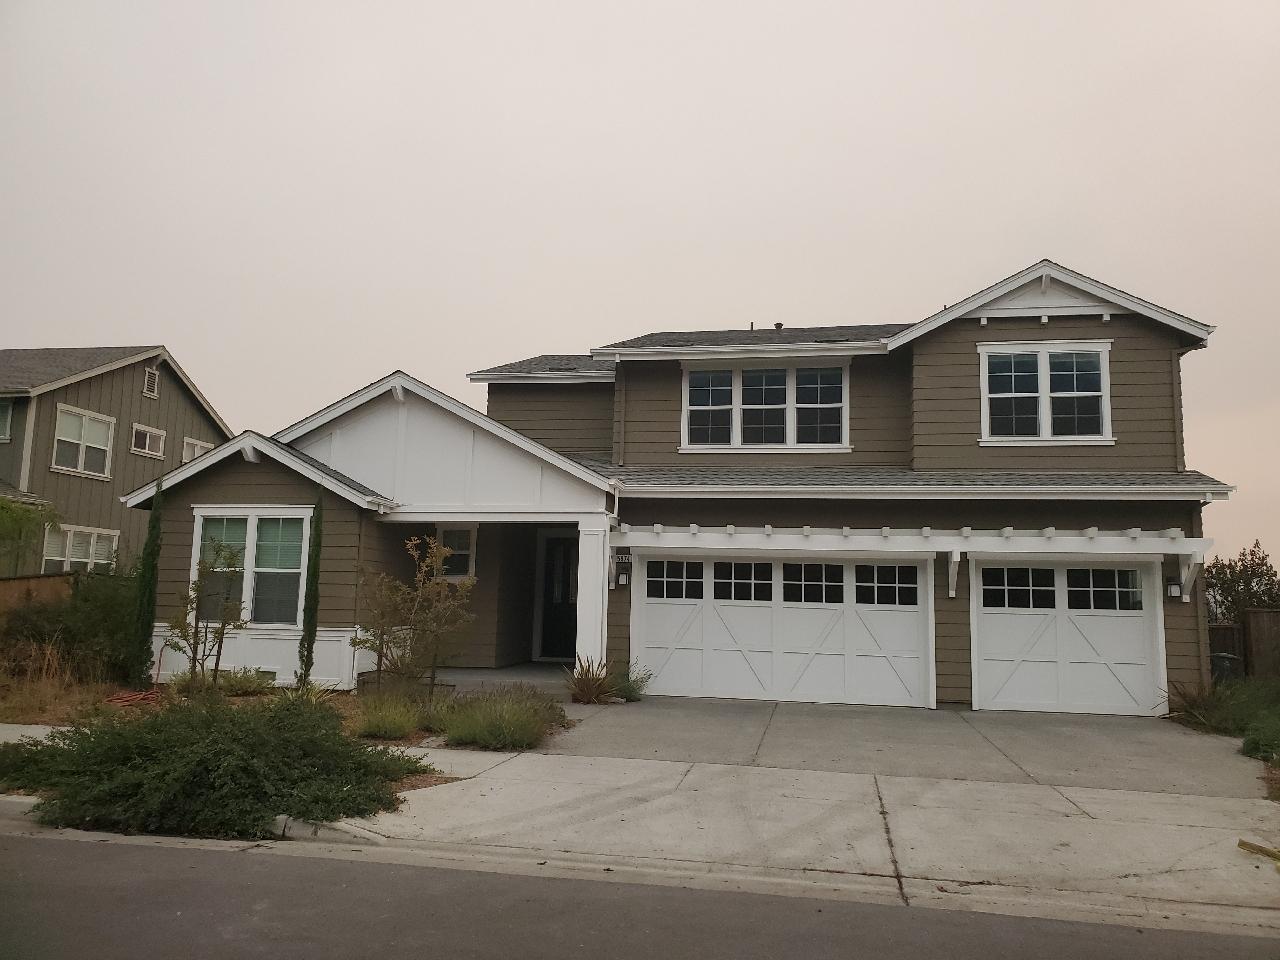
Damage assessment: no_damage